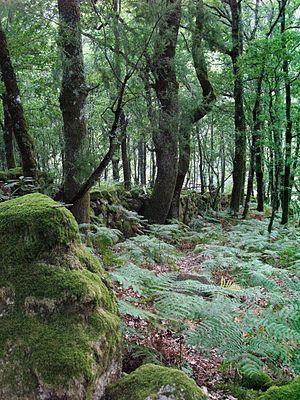
La première aire protégée du Portugal créée dans le pays est le parc national de Peneda-Gerês, en 1971, soit trois ans avant la fin du régime Salazariste, en 1974. C'est le seul parc national. La législation portugaise distingue ensuite cinq catégories d'aires protégées : les parcs naturel, les réserves naturelles, les paysages protégés, les monuments naturels, les parcs naturels régionaux et les paysages protégés régionaux, les réserves naturelles locales, les paysages protégés locaux et enfin une aire protégée privée. Les aires protégées sont gérés soit au niveau national soit au niveau régional par le Réseau National des Aires Protégées. Comme dans les autres pays de l'Union européenne, il existe au Portugal un réseau de sites Natura 2000.